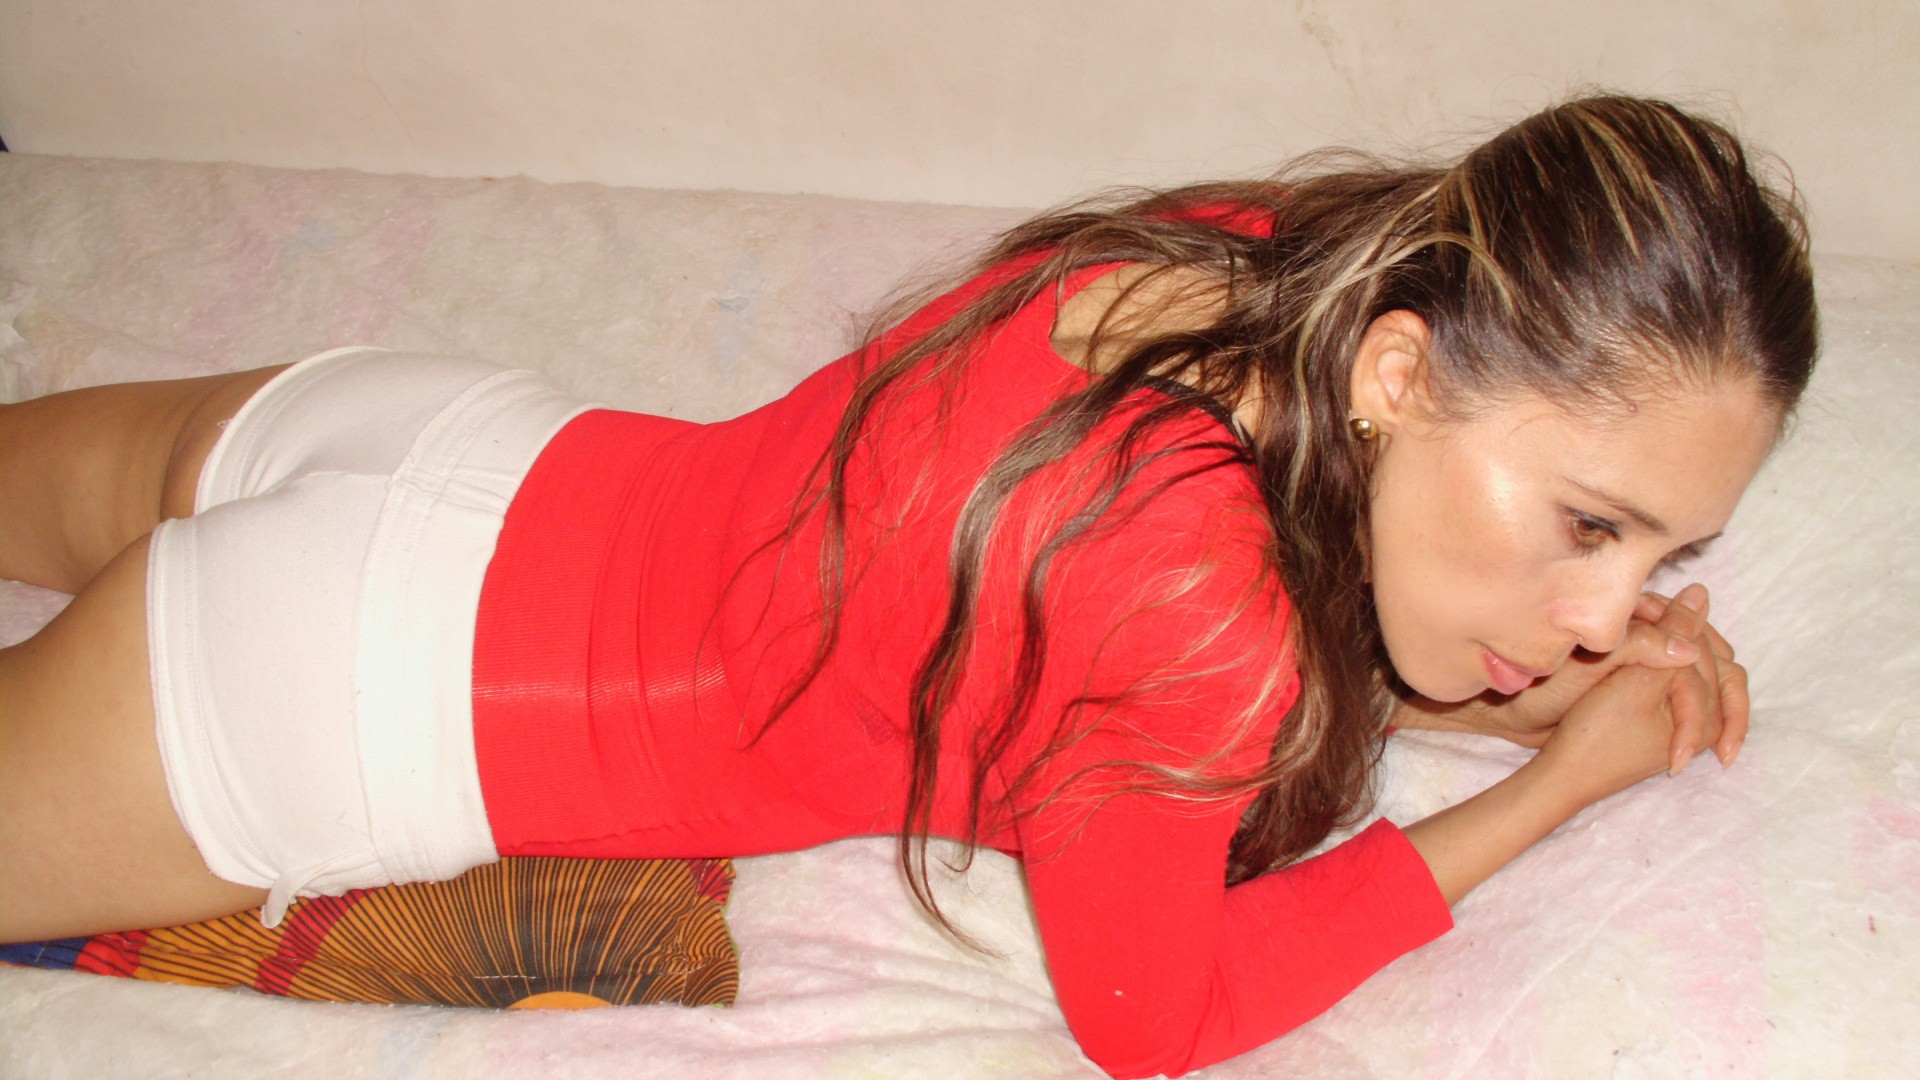
sand, girl, sunshine, woman, hair, summer, leg, model, clothing, muscle, bikini, swimwear, human, body, beauty, sexy, blond, image, young, canary, islands, exposure, abdomen, photo, shoot, thong, positions, sun, tanning, undergarment, free, lips, red, thigh, elbow, knee, brown hair, comfort, long hair, foot, thorax, torso, photo shoot, art model, flesh, hip, calf, throat, fashion model, pigtail